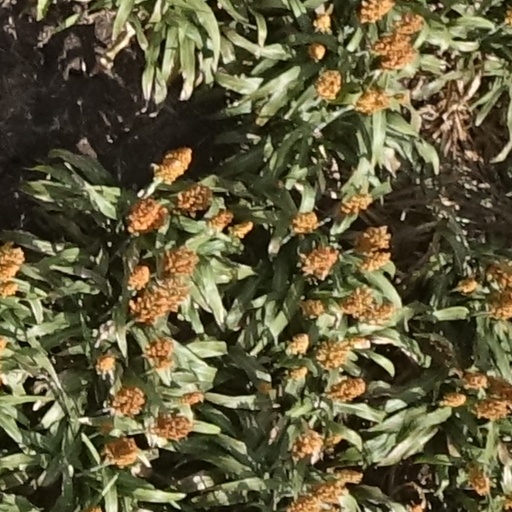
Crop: sorghum